International Afro-descendant Women's Day

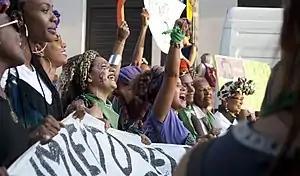

The International Day of Black Latin American and Caribbean Women, shortly known as B.L.A.C Women's Day, also known as the International Afro-Latin American, Afro-Caribbean and Diaspora Women's Day and International Afro-descendant Women's Day, is linked to Afrofeminism movement and the broader recognition of the African diaspora and the rights of people of African descent that observed on 25 July since 1992.